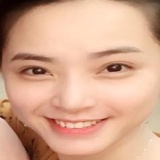
ca sĩ Hải Băng